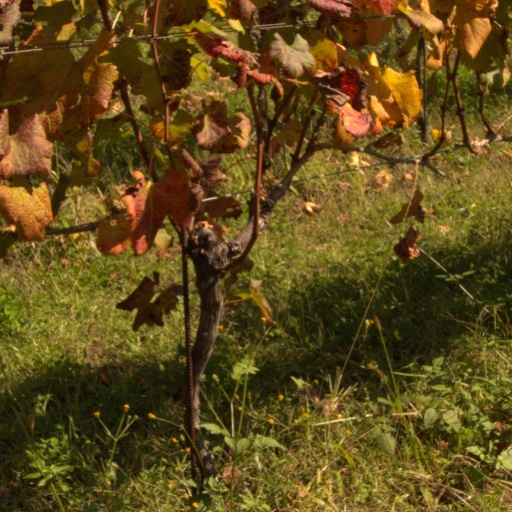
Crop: grape